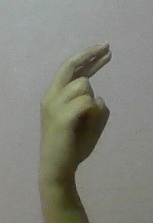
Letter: zay